Church of St Mary the Virgin, Shelton, North Bedfordshire

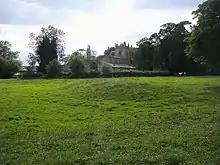
St Mary's church, Shelton

Church of St Mary the Virgin is a Grade I listed church in Shelton, Bedfordshire, England.